Oklahoma State Highway 66

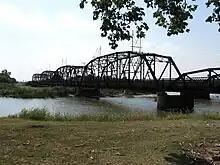
Former US-66 bridge over the North Canadian River in Oklahoma City

State Highway 66 begins at Business I-40 in El Reno (another old Route 66 segment), concurrent at this point with US-81. From this intersection, the highway heads due east. The highway briefly passes through a rural area after leaving El Reno, before transitioning into the Oklahoma City suburb of Yukon. In Yukon, the route runs along Main Street, and has a short concurrency with SH-4. SH-66 continues east, passing into Oklahoma City, where it becomes N.W. 39th Expressway. SH-66 has an interchange with the Kilpatrick Turnpike on the far west edge of the city. The highway passes just to the north of Lake Overholser. Near where the road crosses over the North Canadian River, the inlet to the lake, it crosses from Canadian County into Oklahoma County.